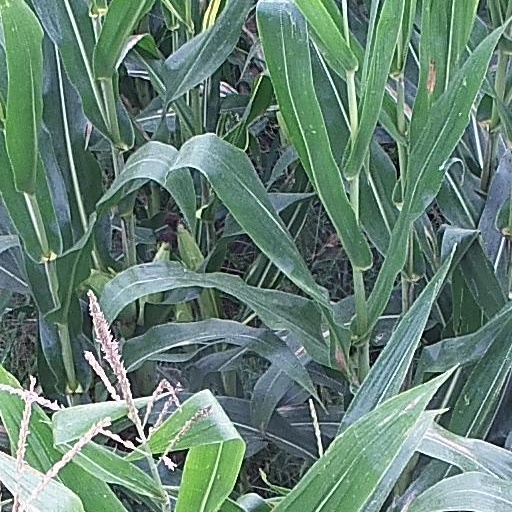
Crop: maize; corn